International reactions to the 2006 Lebanon War

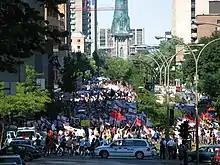
Protest in Montreal, Quebec, Canada 6 August 2006

Following the Zar'it-Shtula incident, the United States government condemned what it called Hezbollah's "unprovoked act of terrorism," and called for the "immediate and unconditional release" of the soldiers.